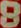
Number: 8